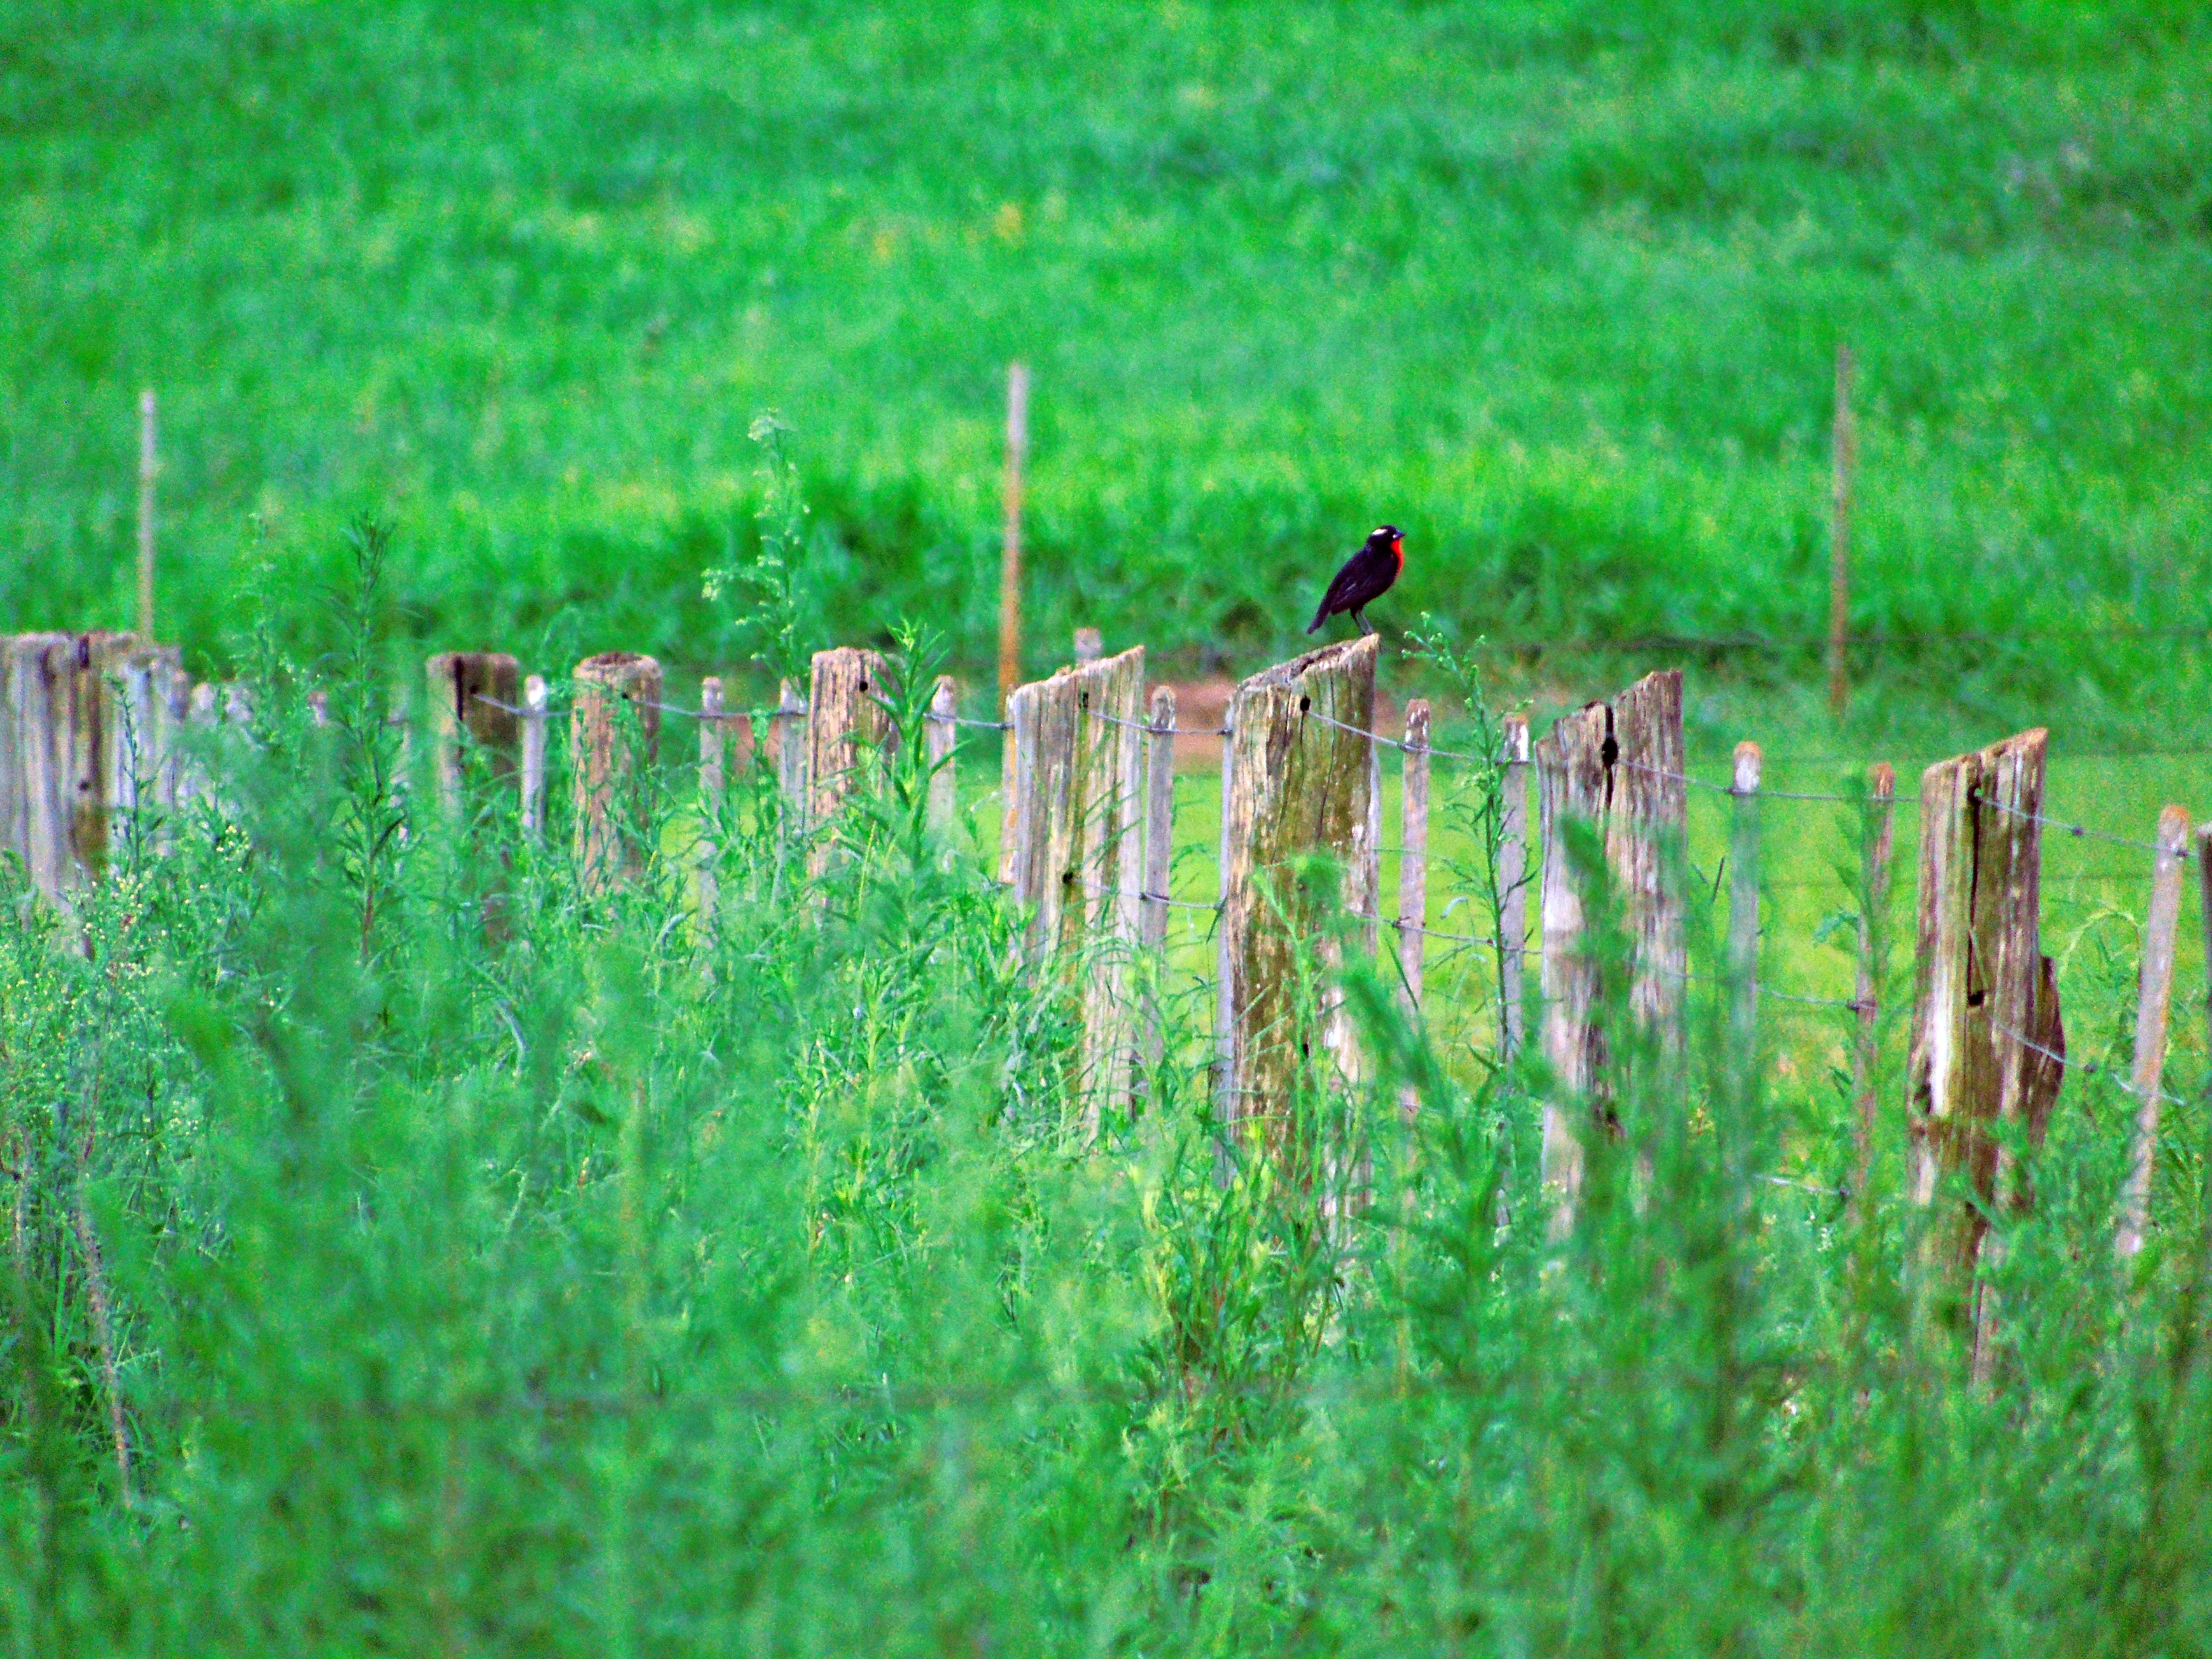
nature, grass, field, lawn, meadow, prairie, wildlife, green, pasture, agriculture, fauna, grassland, wetland, habitat, rural area, natural environment, grass family